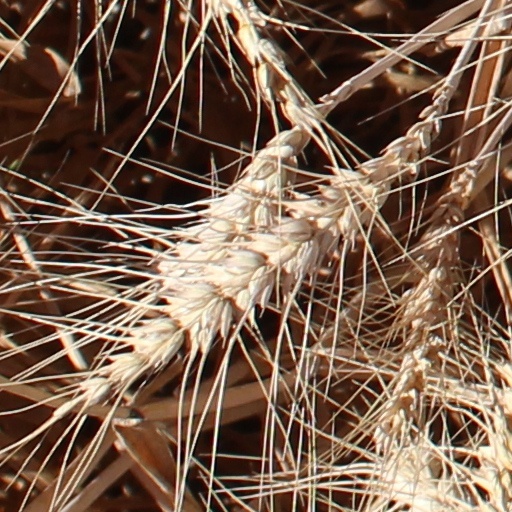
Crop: wheat